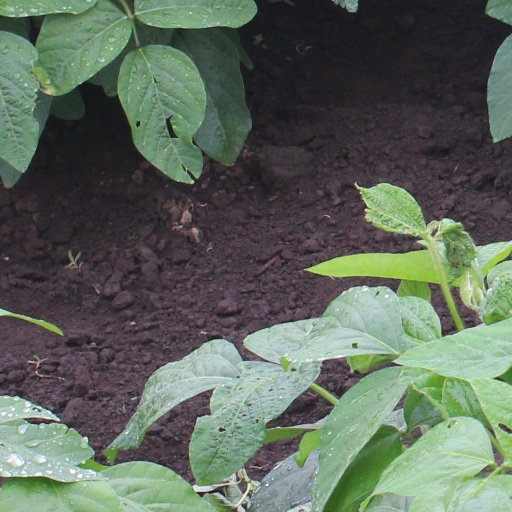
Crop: soybean